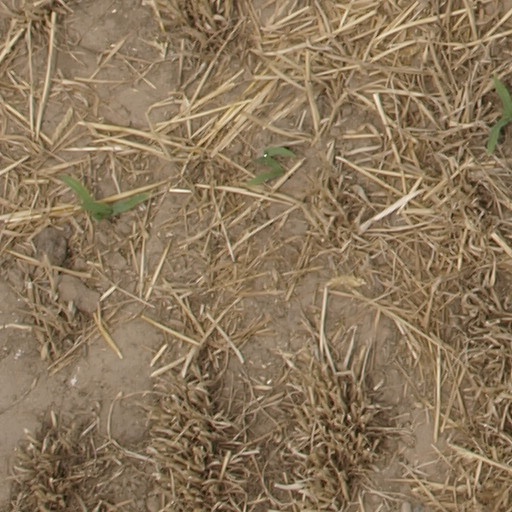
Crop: maize; corn